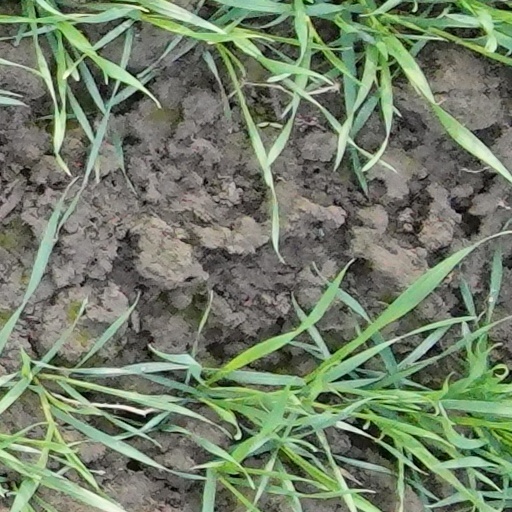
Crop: wheat